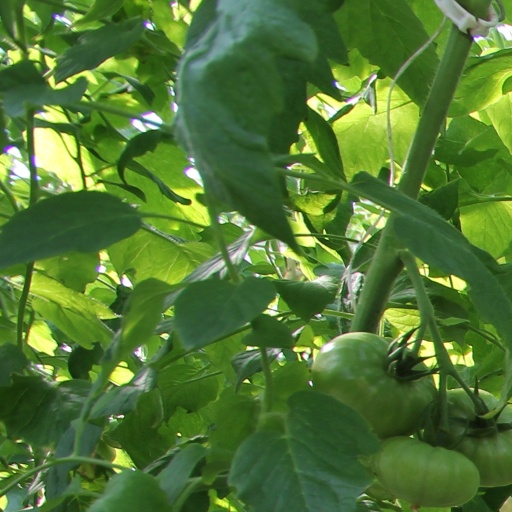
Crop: tomato